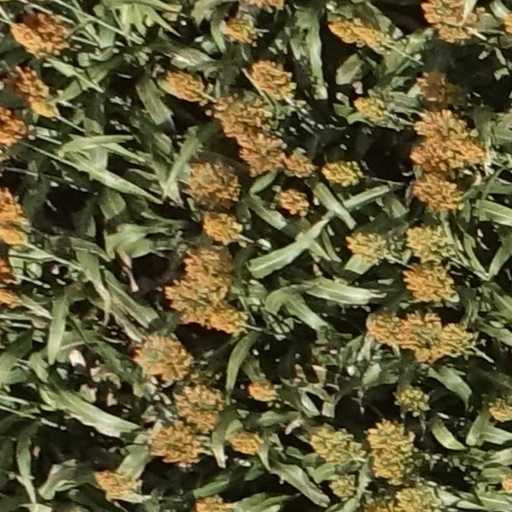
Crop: sorghum